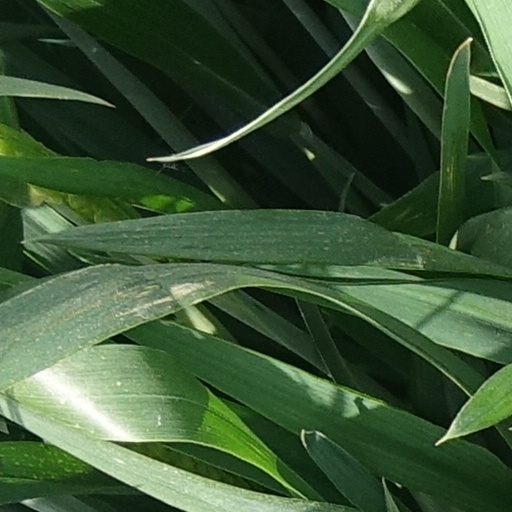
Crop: wheat